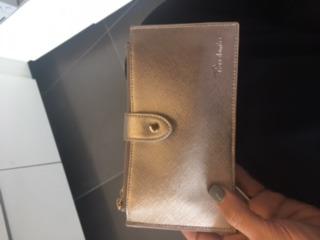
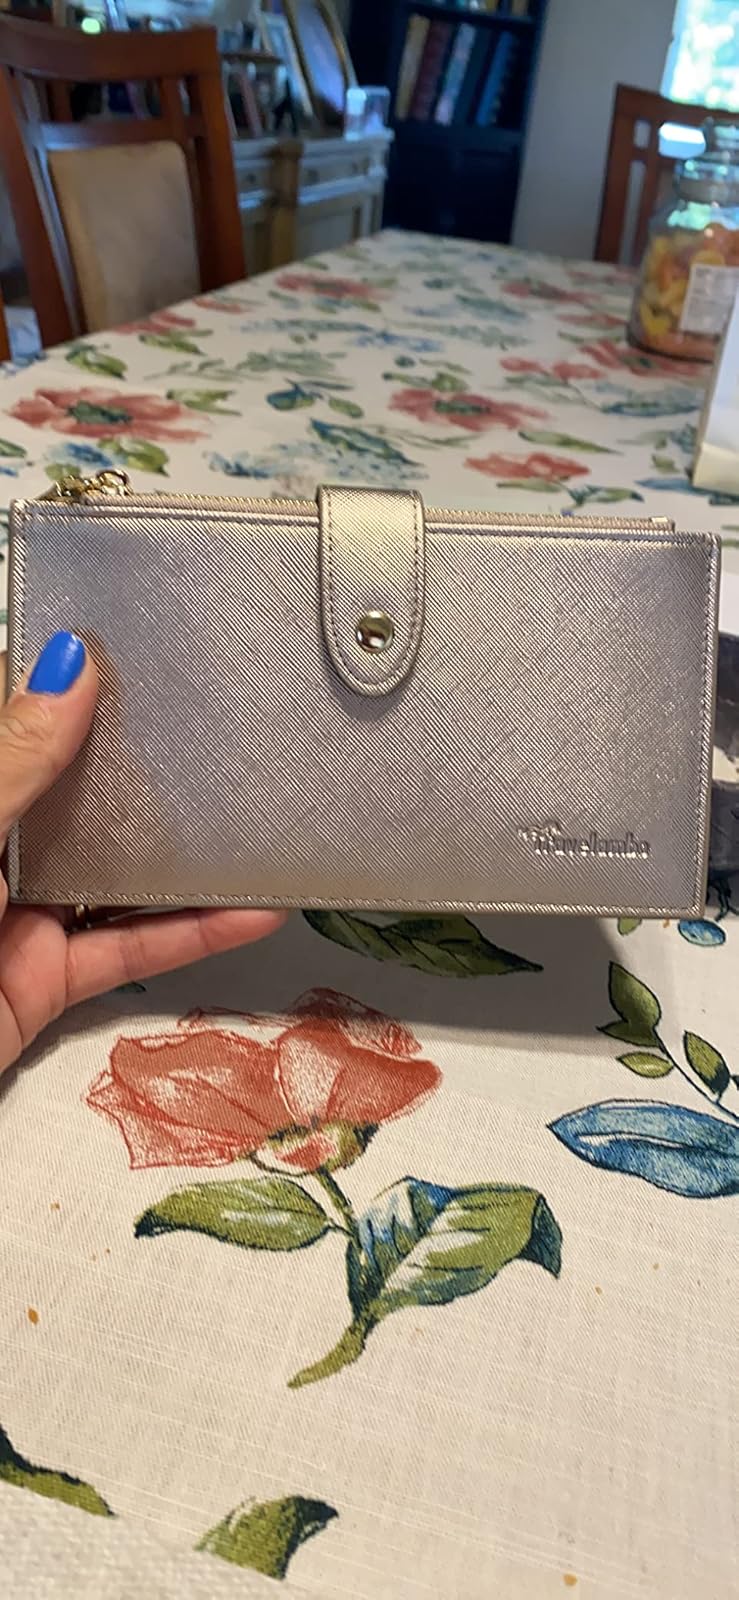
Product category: accessories_wallet
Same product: yes